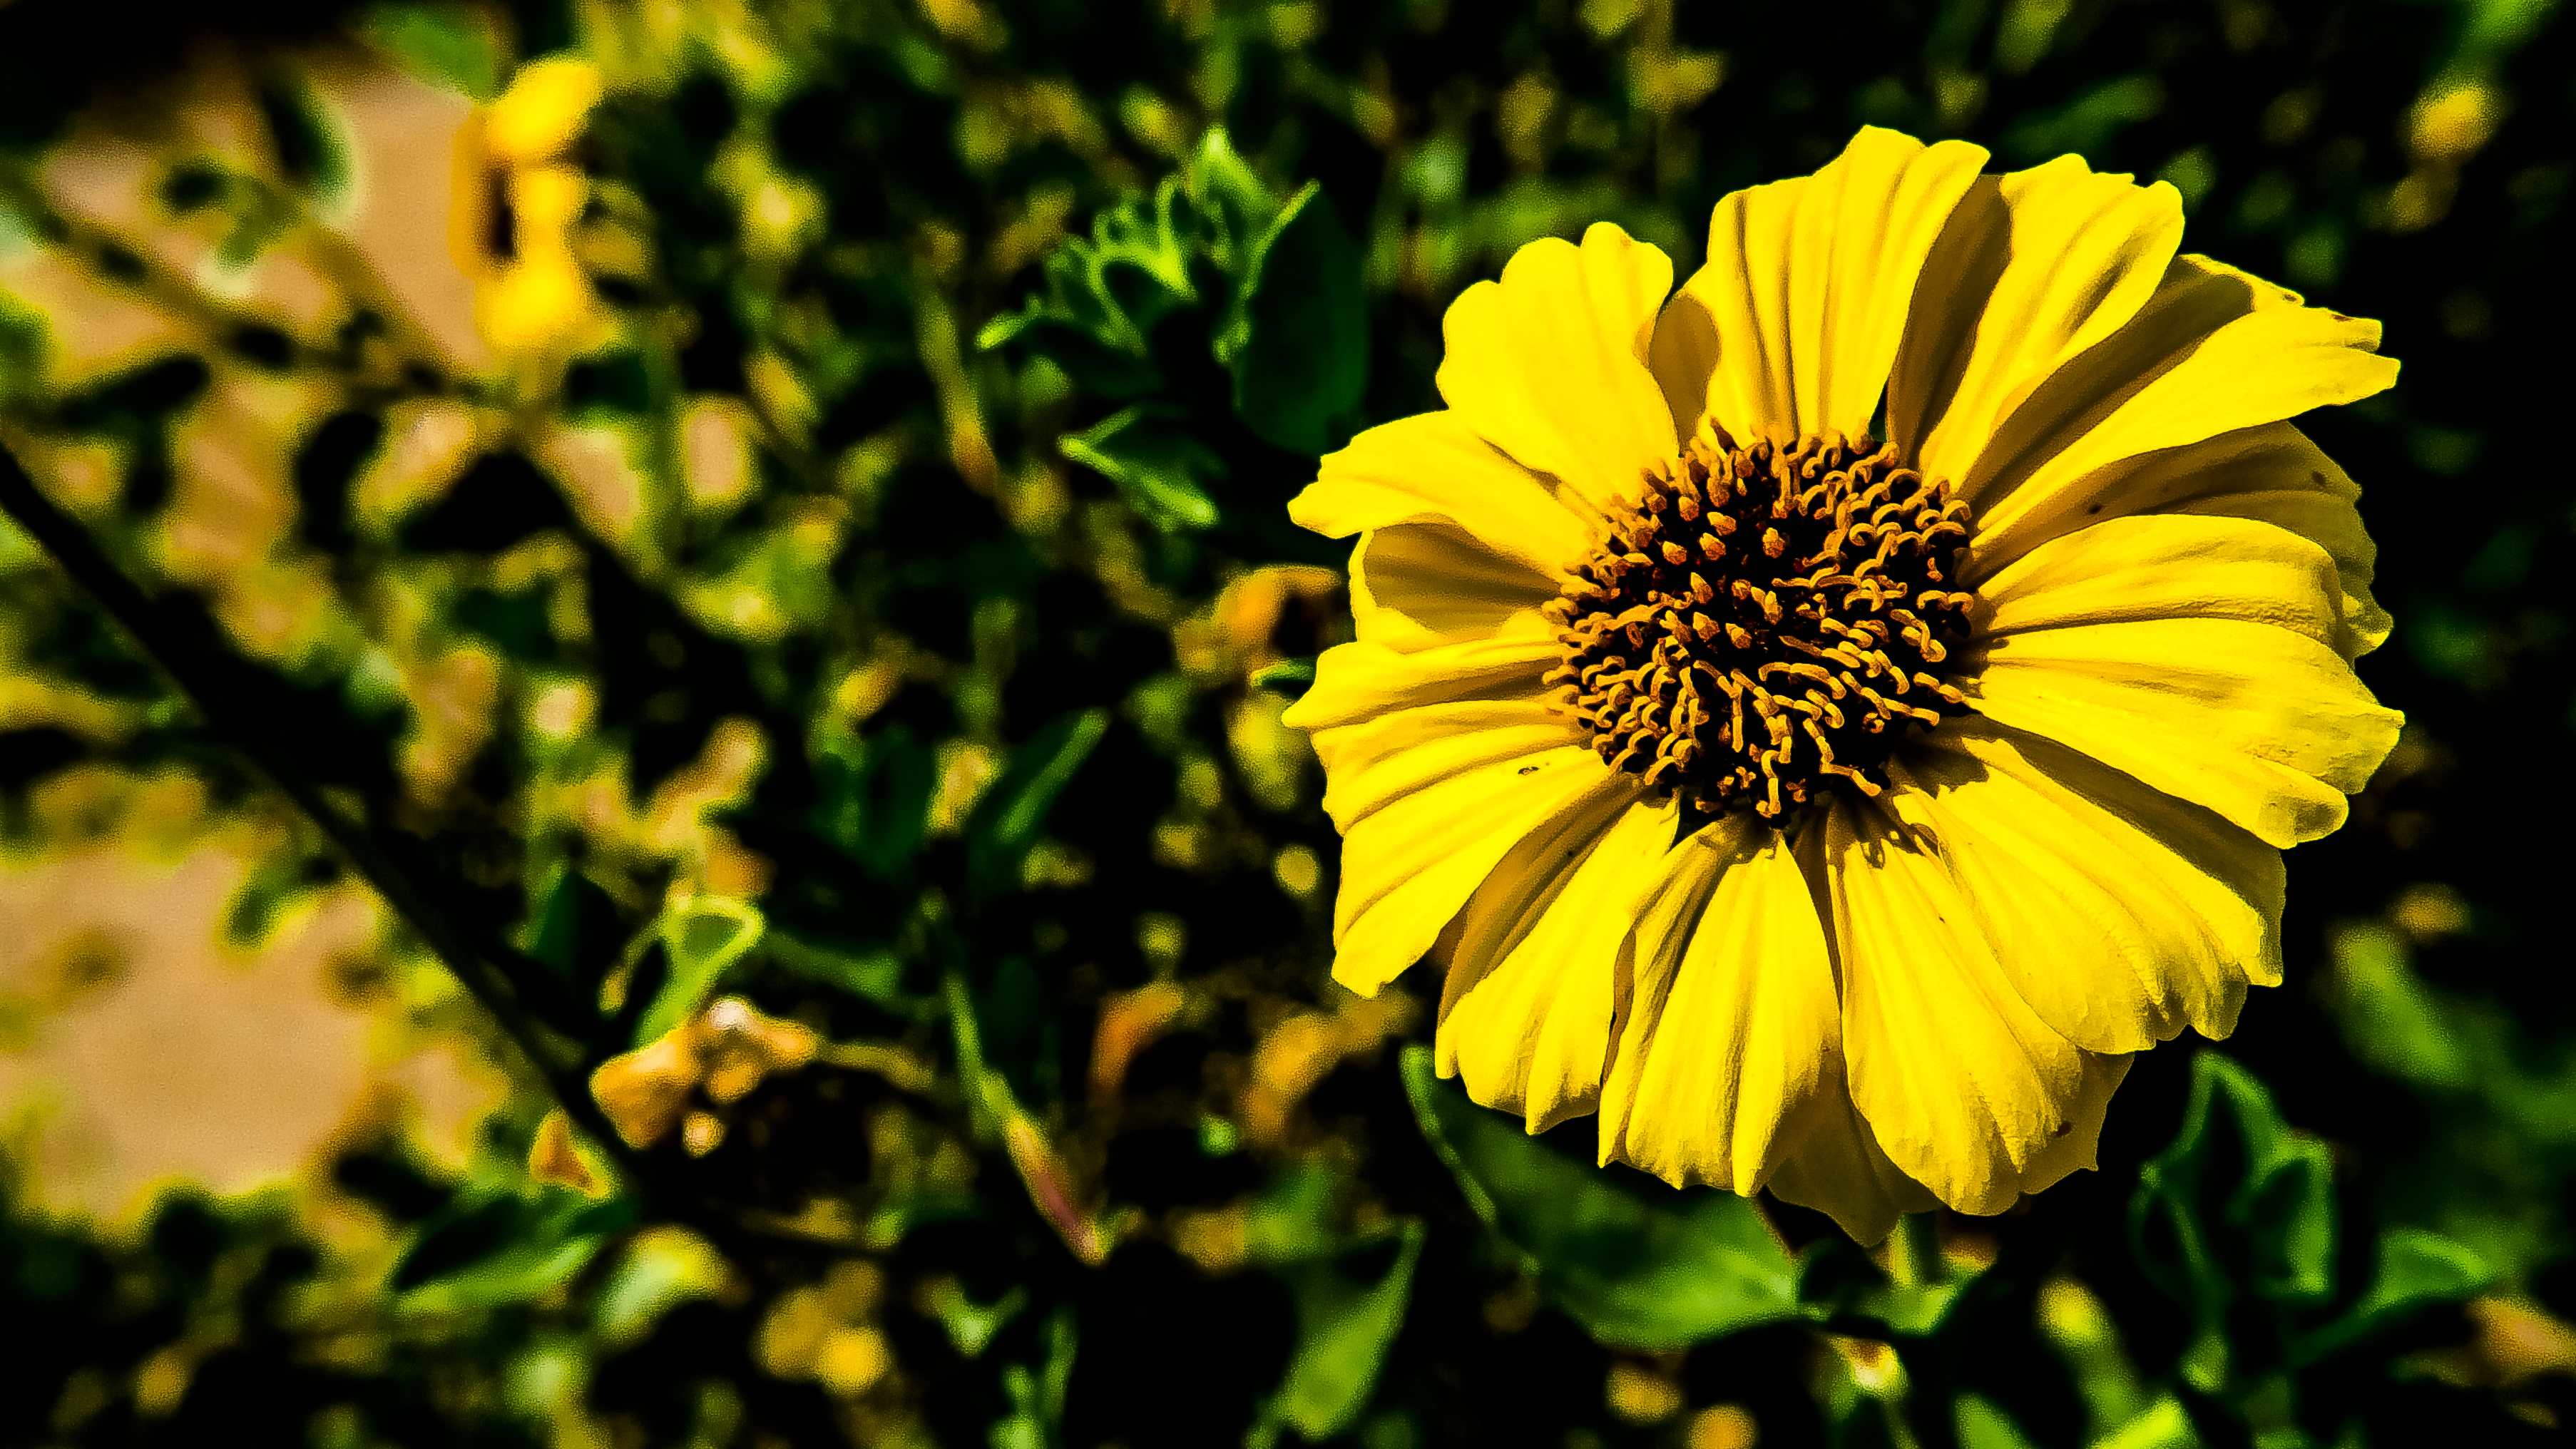
nature, plant, sun, field, meadow, sunlight, leaf, flower, petal, bloom, daisy, spring, green, botany, yellow, garden, close, flora, santa, wildflower, close up, creativecommons, rancho, ana, botanic, claremont, macro photography, flowering plant, daisy family, annual plant, plant stem, land plant